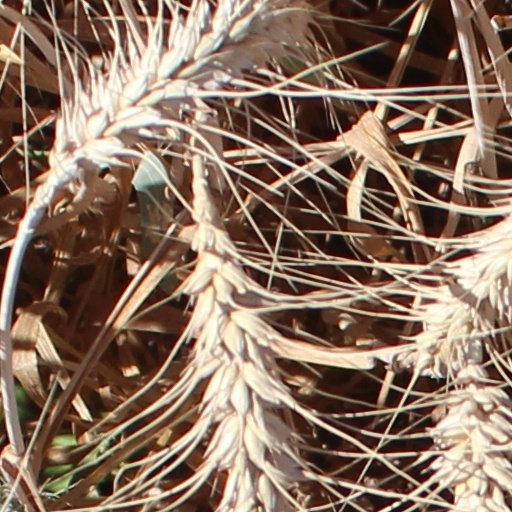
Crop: wheat